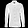
Label: Shirt